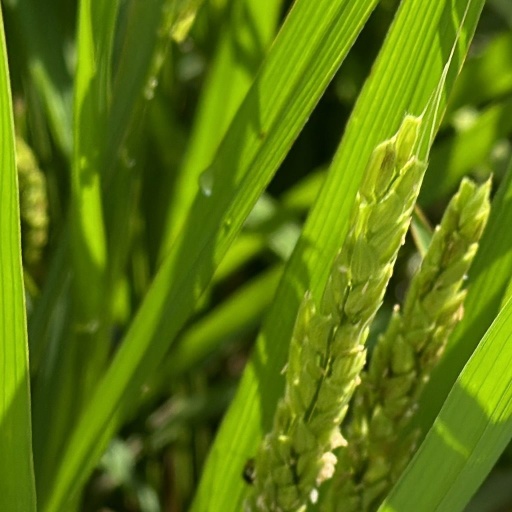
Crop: rice